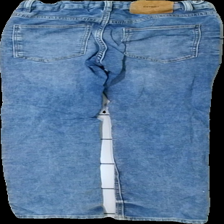
View: back
Type: Jeans
Category: Children
Brand: Lindex
Colors: Blue
Material: 100% bomull
Pattern: Logo print
Cut: Tight
Size: 152
Season: All
Stains: Major
Damage: smutsigt
Damage location: bottom center
Damage 2: smutsigt
Damage 2 location: middle center
Damage 3: smutsigt
Damage 3 location: bottom center
Price range: <50
Recommended usage: Recycle
Description: jeans